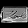
Label: Bag